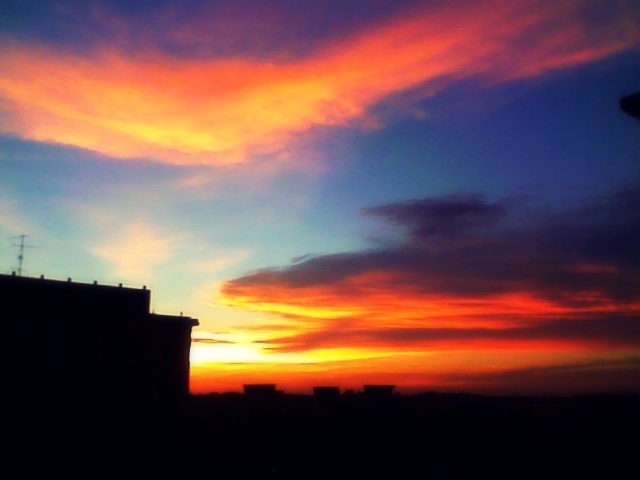
Label: not_food